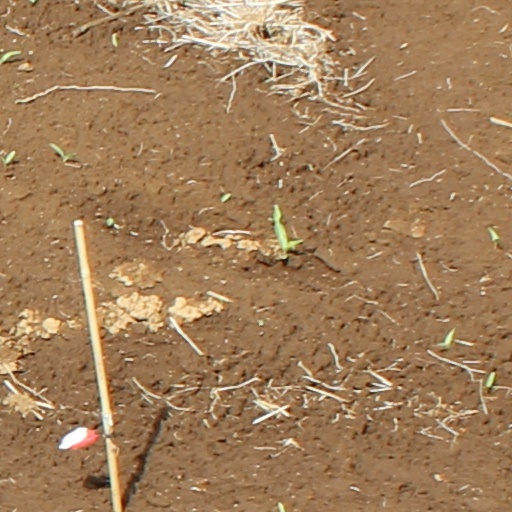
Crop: wheat